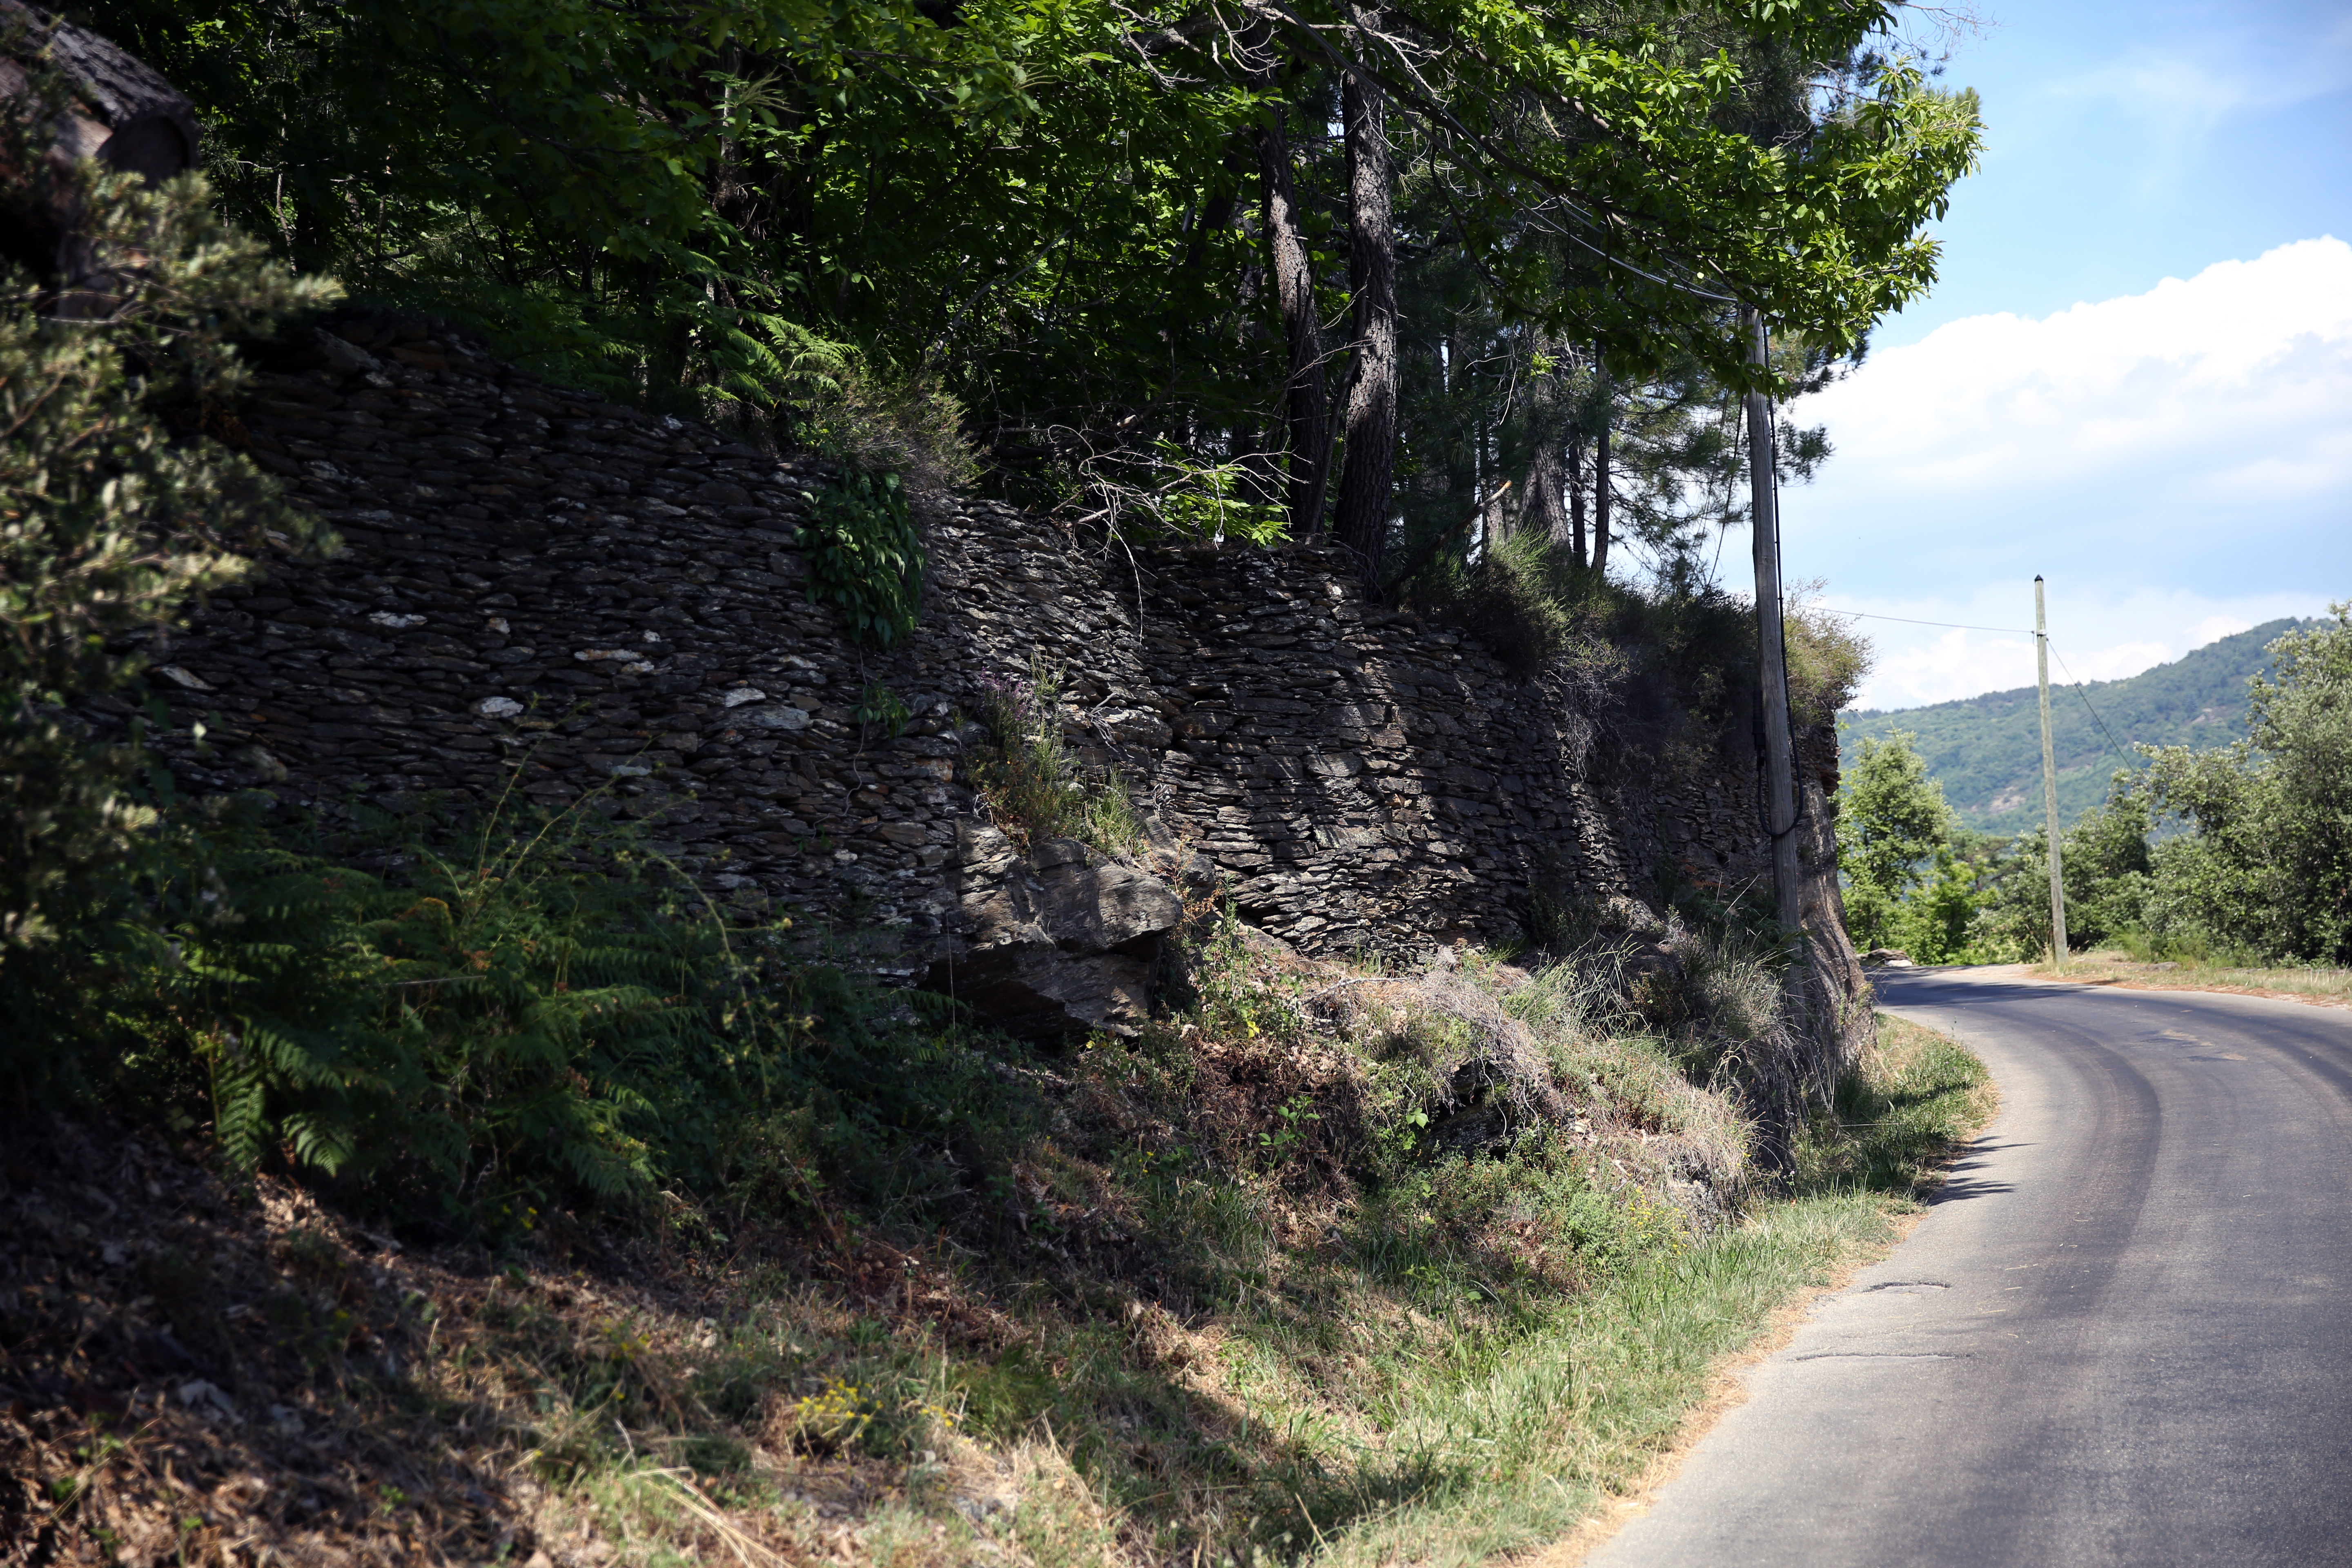
tree, forest, road, trail, europe, canon, soil, terrain, waterway, paysage, midi, infrastructure, southfrance, sdfrankreich, zuidfrankrijk, languedocroussillon, constructions, exterieur, terrasses, murs, pierressches, cevennes, lozre, saintgermaindecalberte, paysans, habitants, ancetres, cultivateurs, bancels, cvenols, siclespasss, rural area